Henry Cotton (judge)

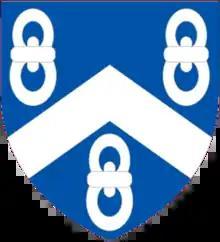
Arms, displayed at Lincoln's Inn

Sir Henry Cotton (20 May 1821 – 22 February 1892) was a British judge. He was a Lord Justice of Appeal from 1877, when he was made a Privy Counsellor, until his retirement in 1890.